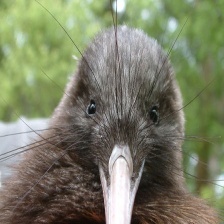
Species: KIWI
Scientific name: APTERYX